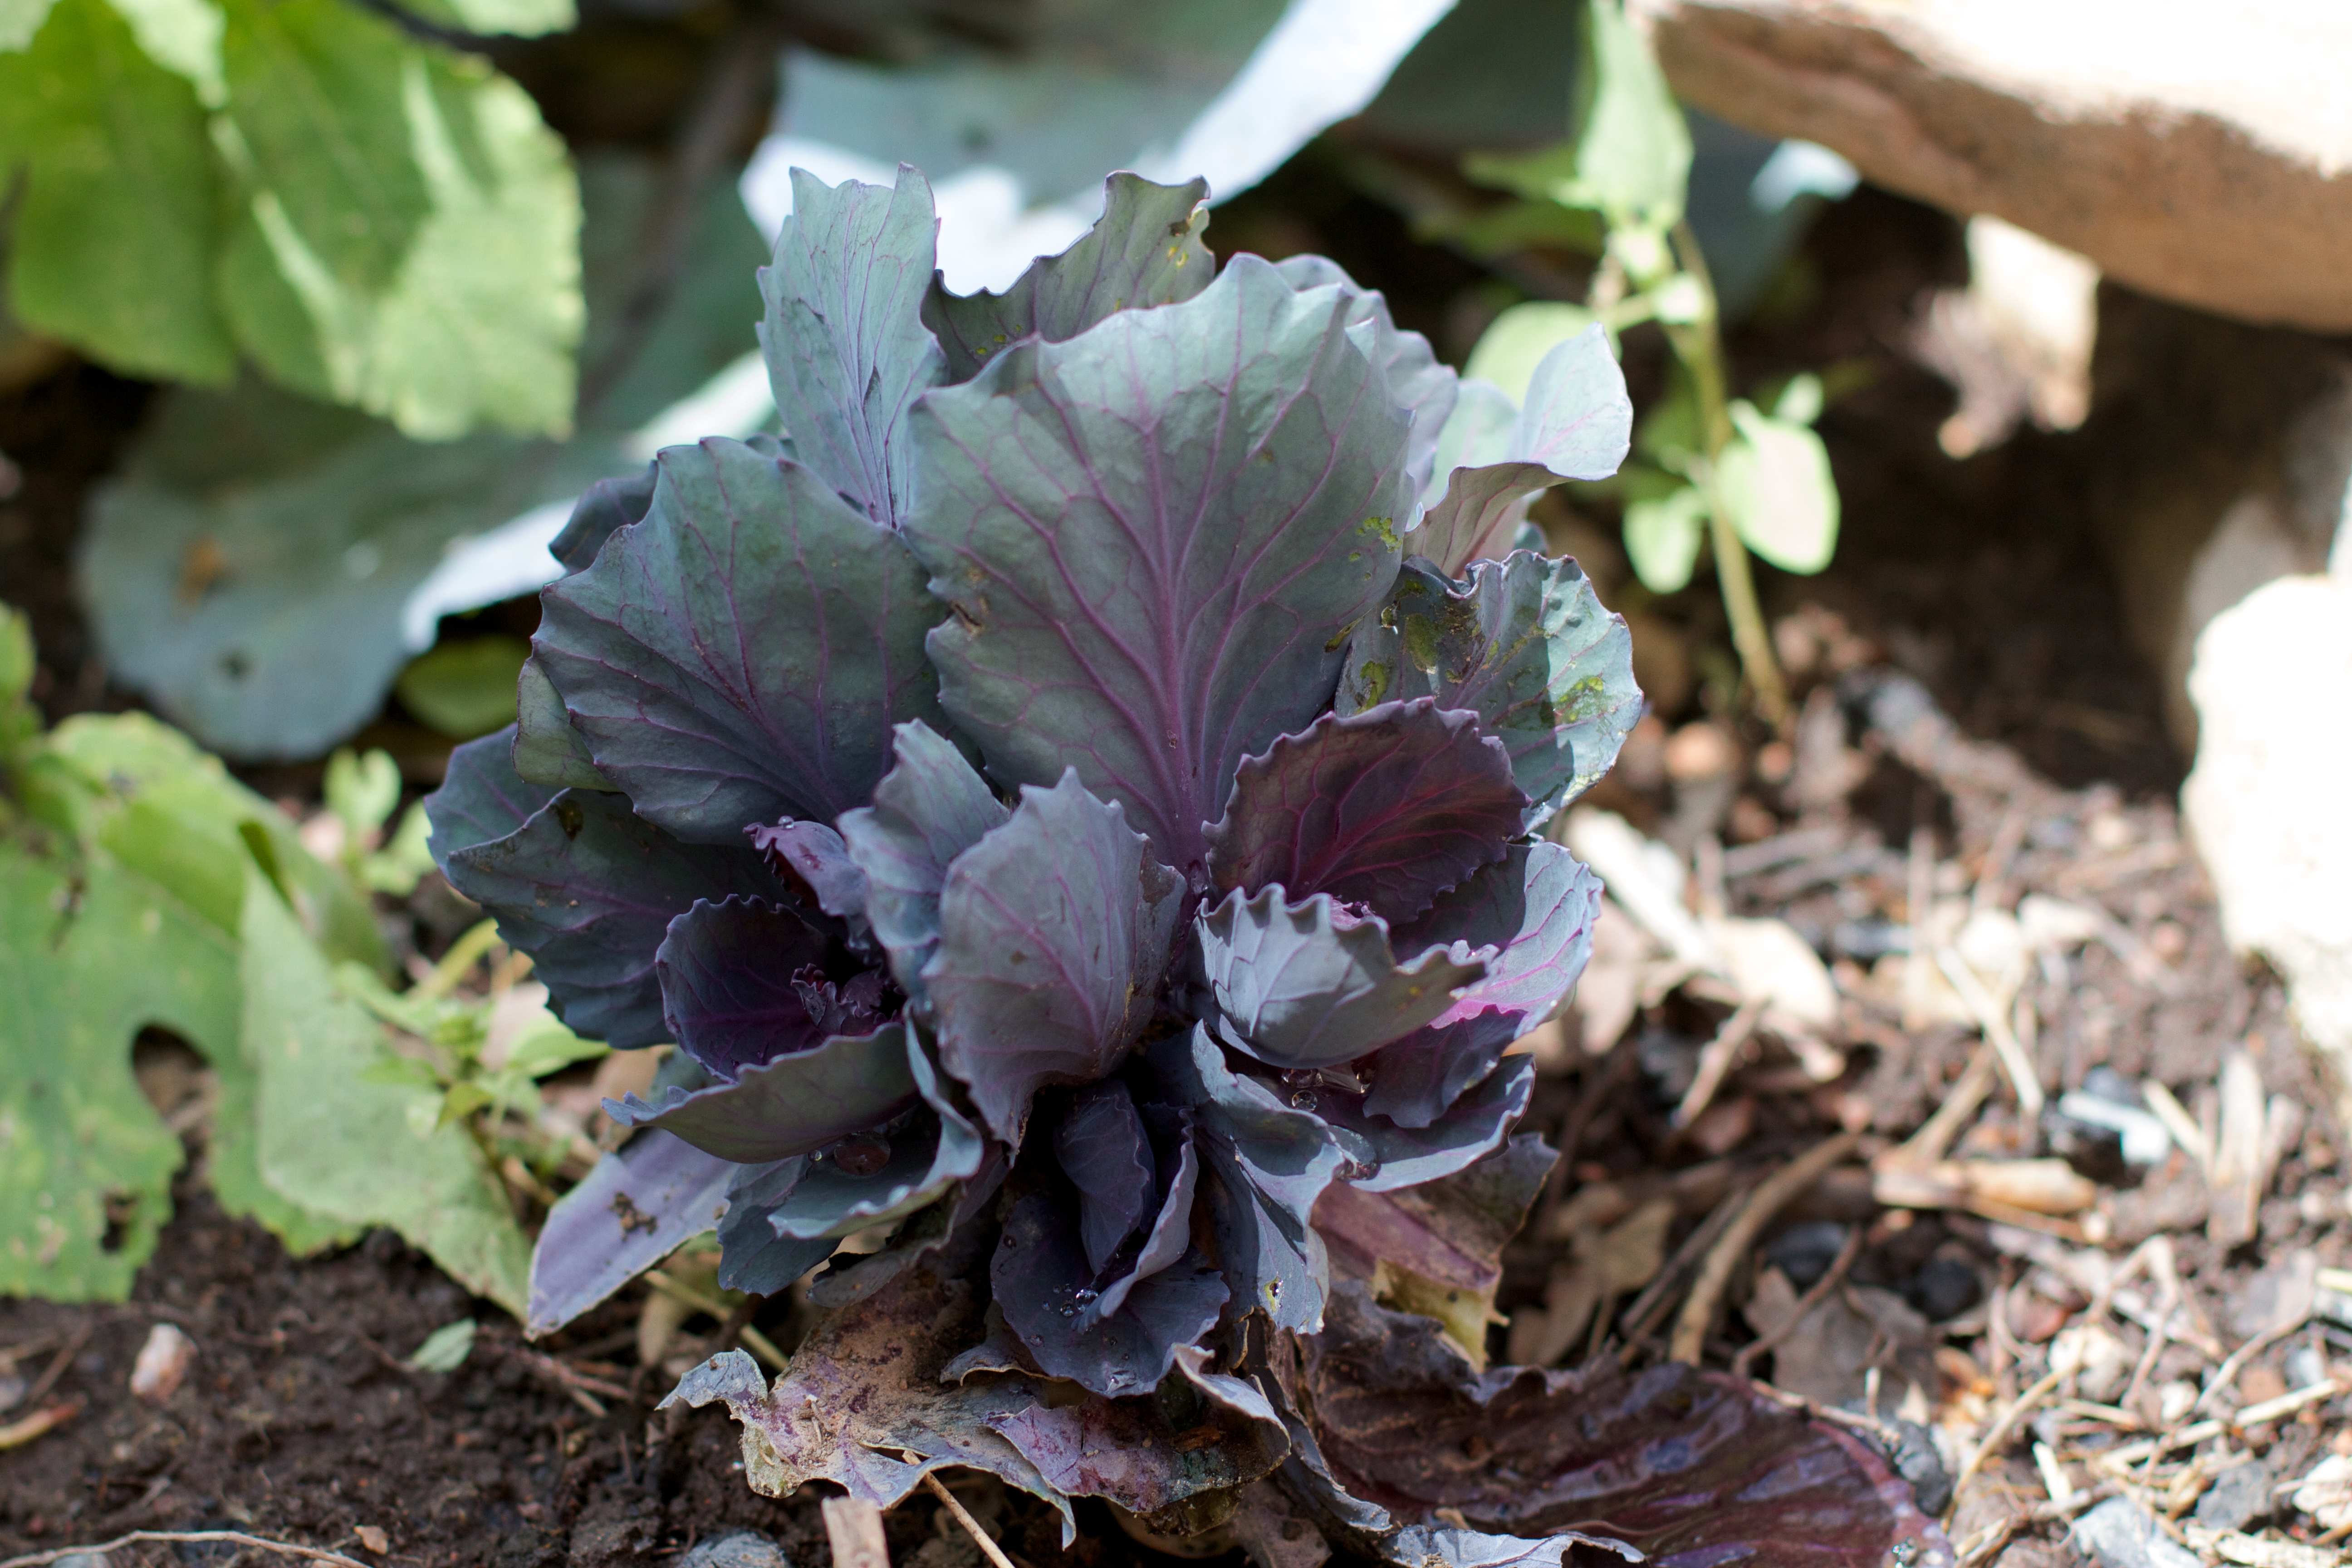
plant, leaf, flower, food, produce, vegetable, soil, botany, flora, wildflower, woodland, cabbag, flowering plant, land plant